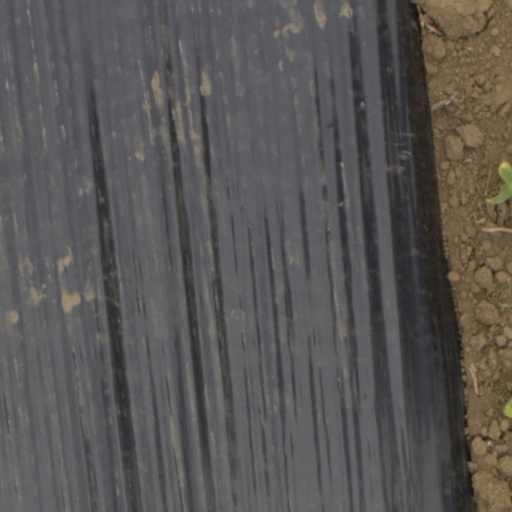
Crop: Jerusalem artichoke